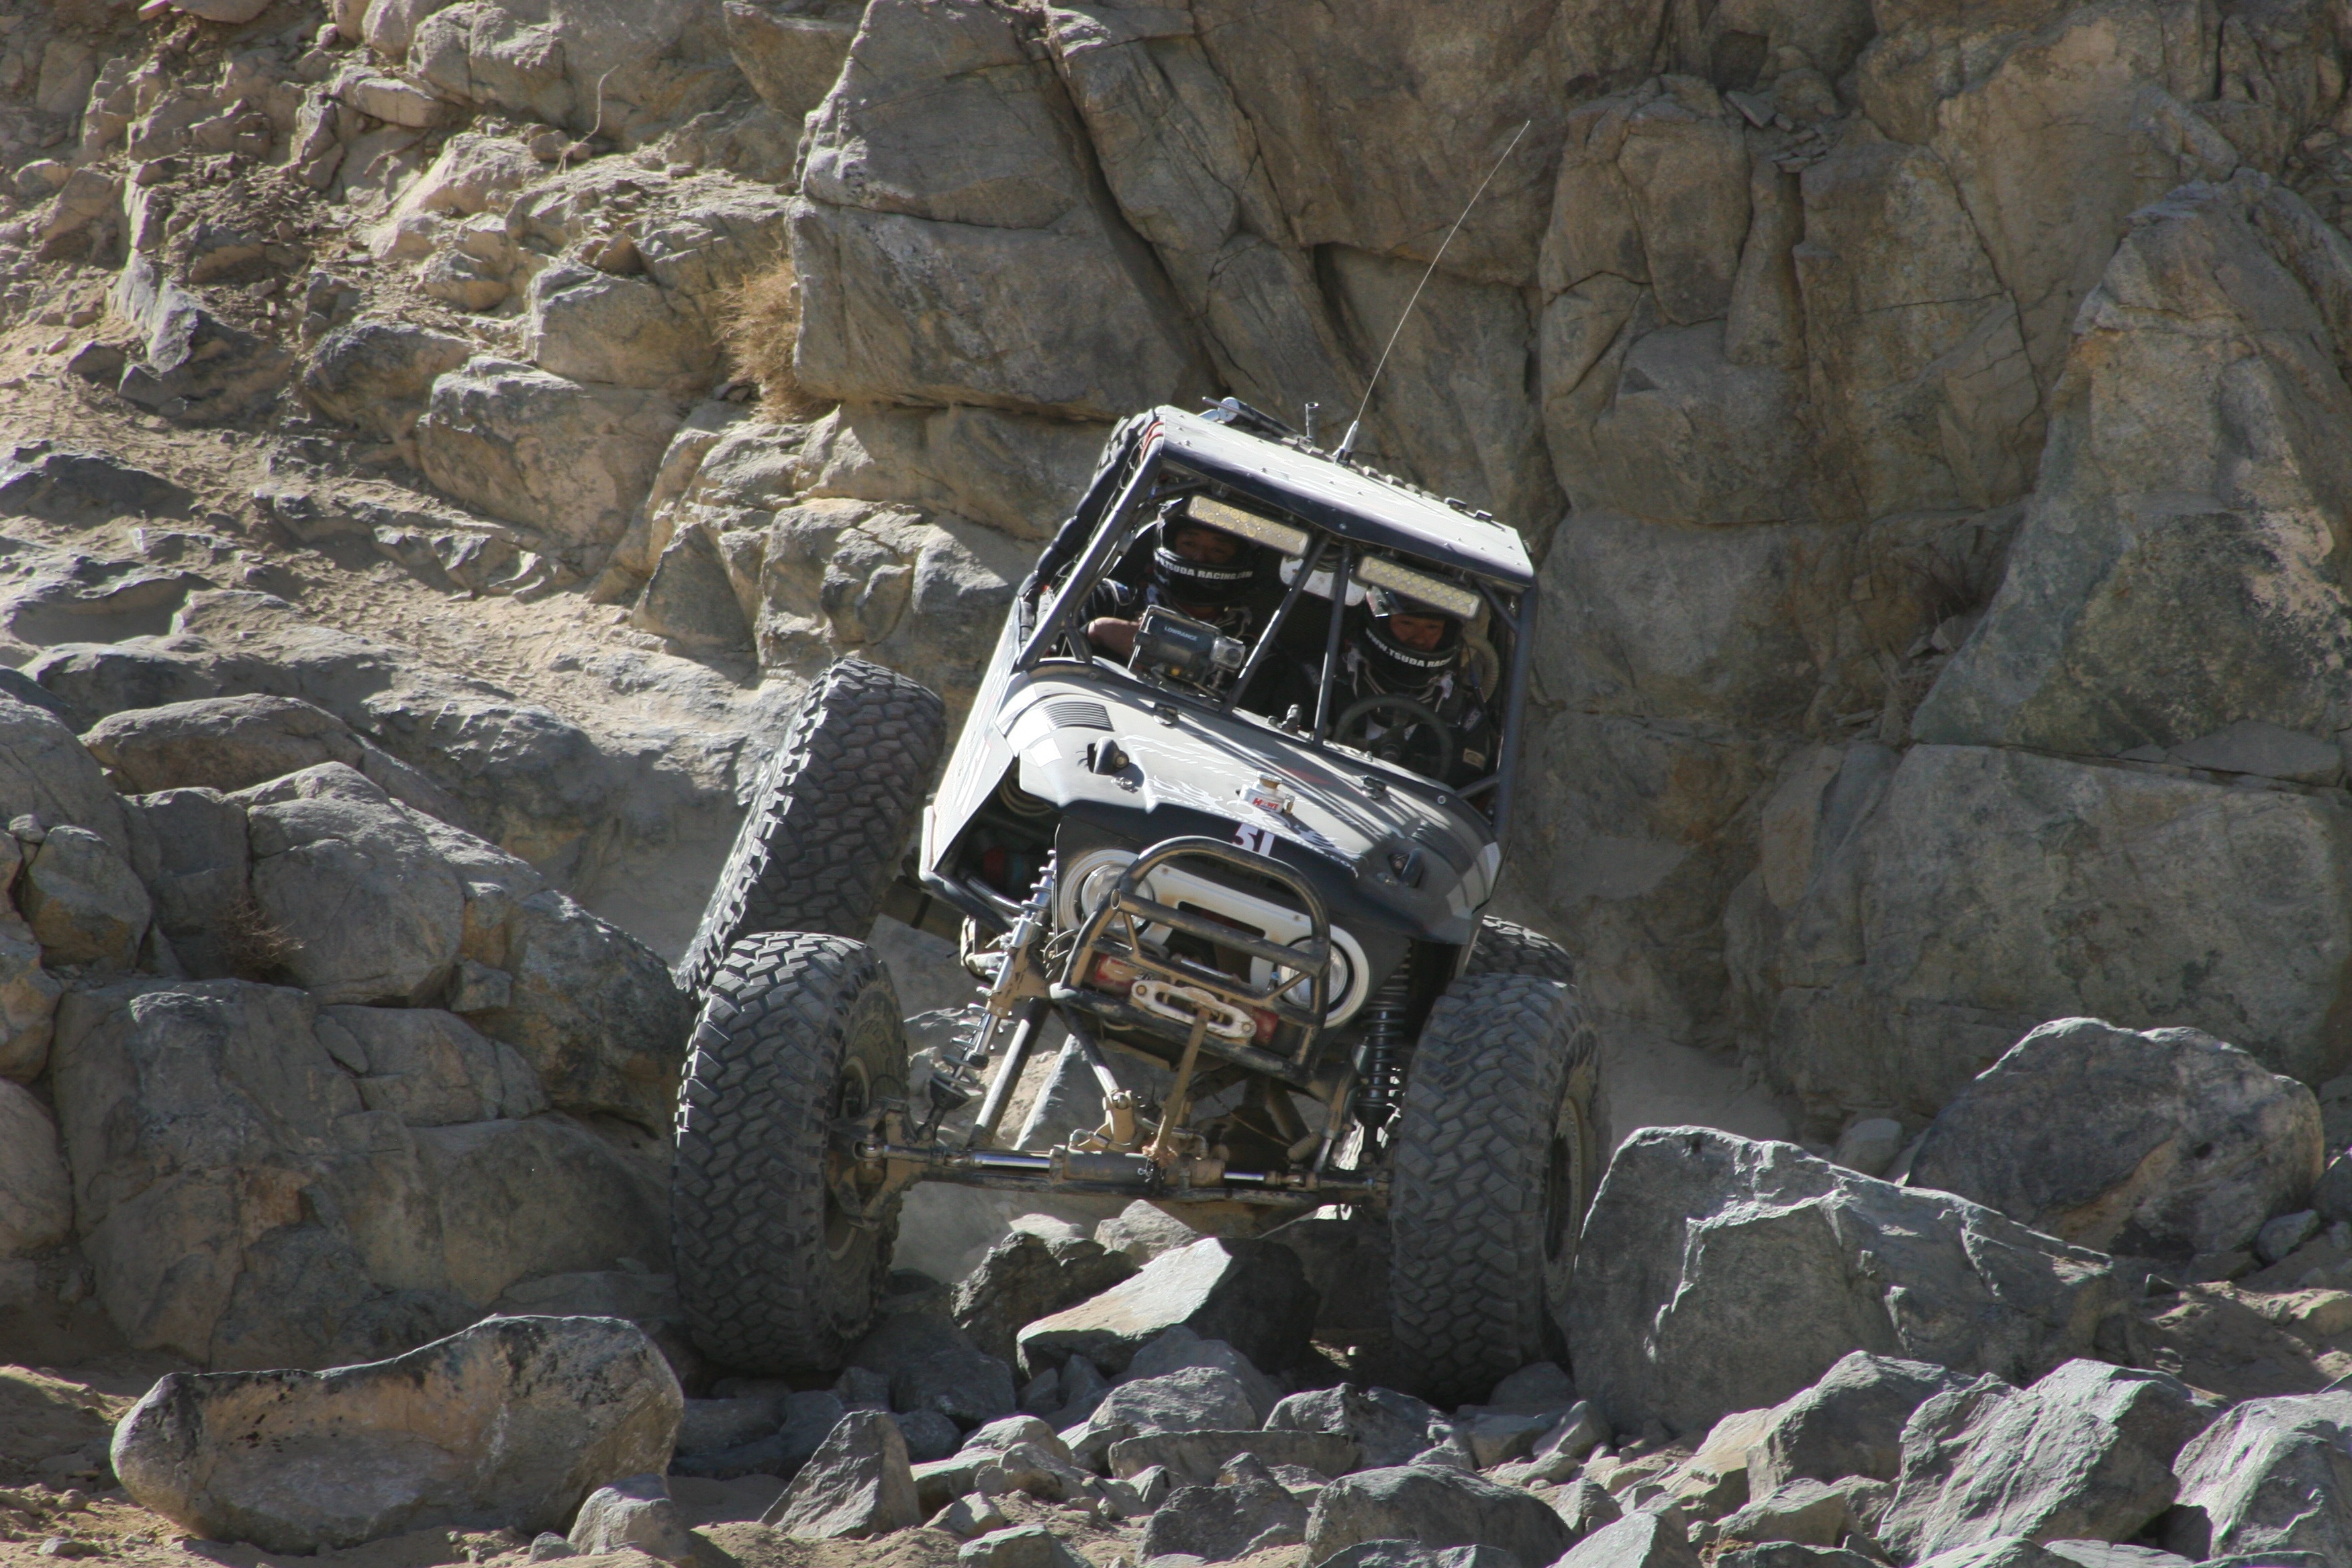
rock, mountain, trail, car, jeep, vehicle, terrain, material, geology, racing, 4x4, quadricycle, off road vehicle, automobile make, off roading, king of the hammers